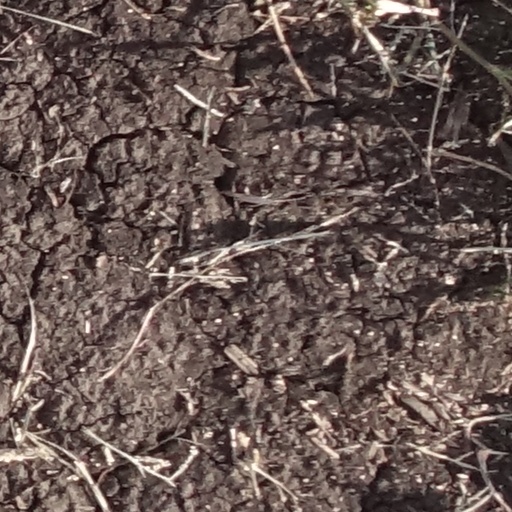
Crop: sorghum